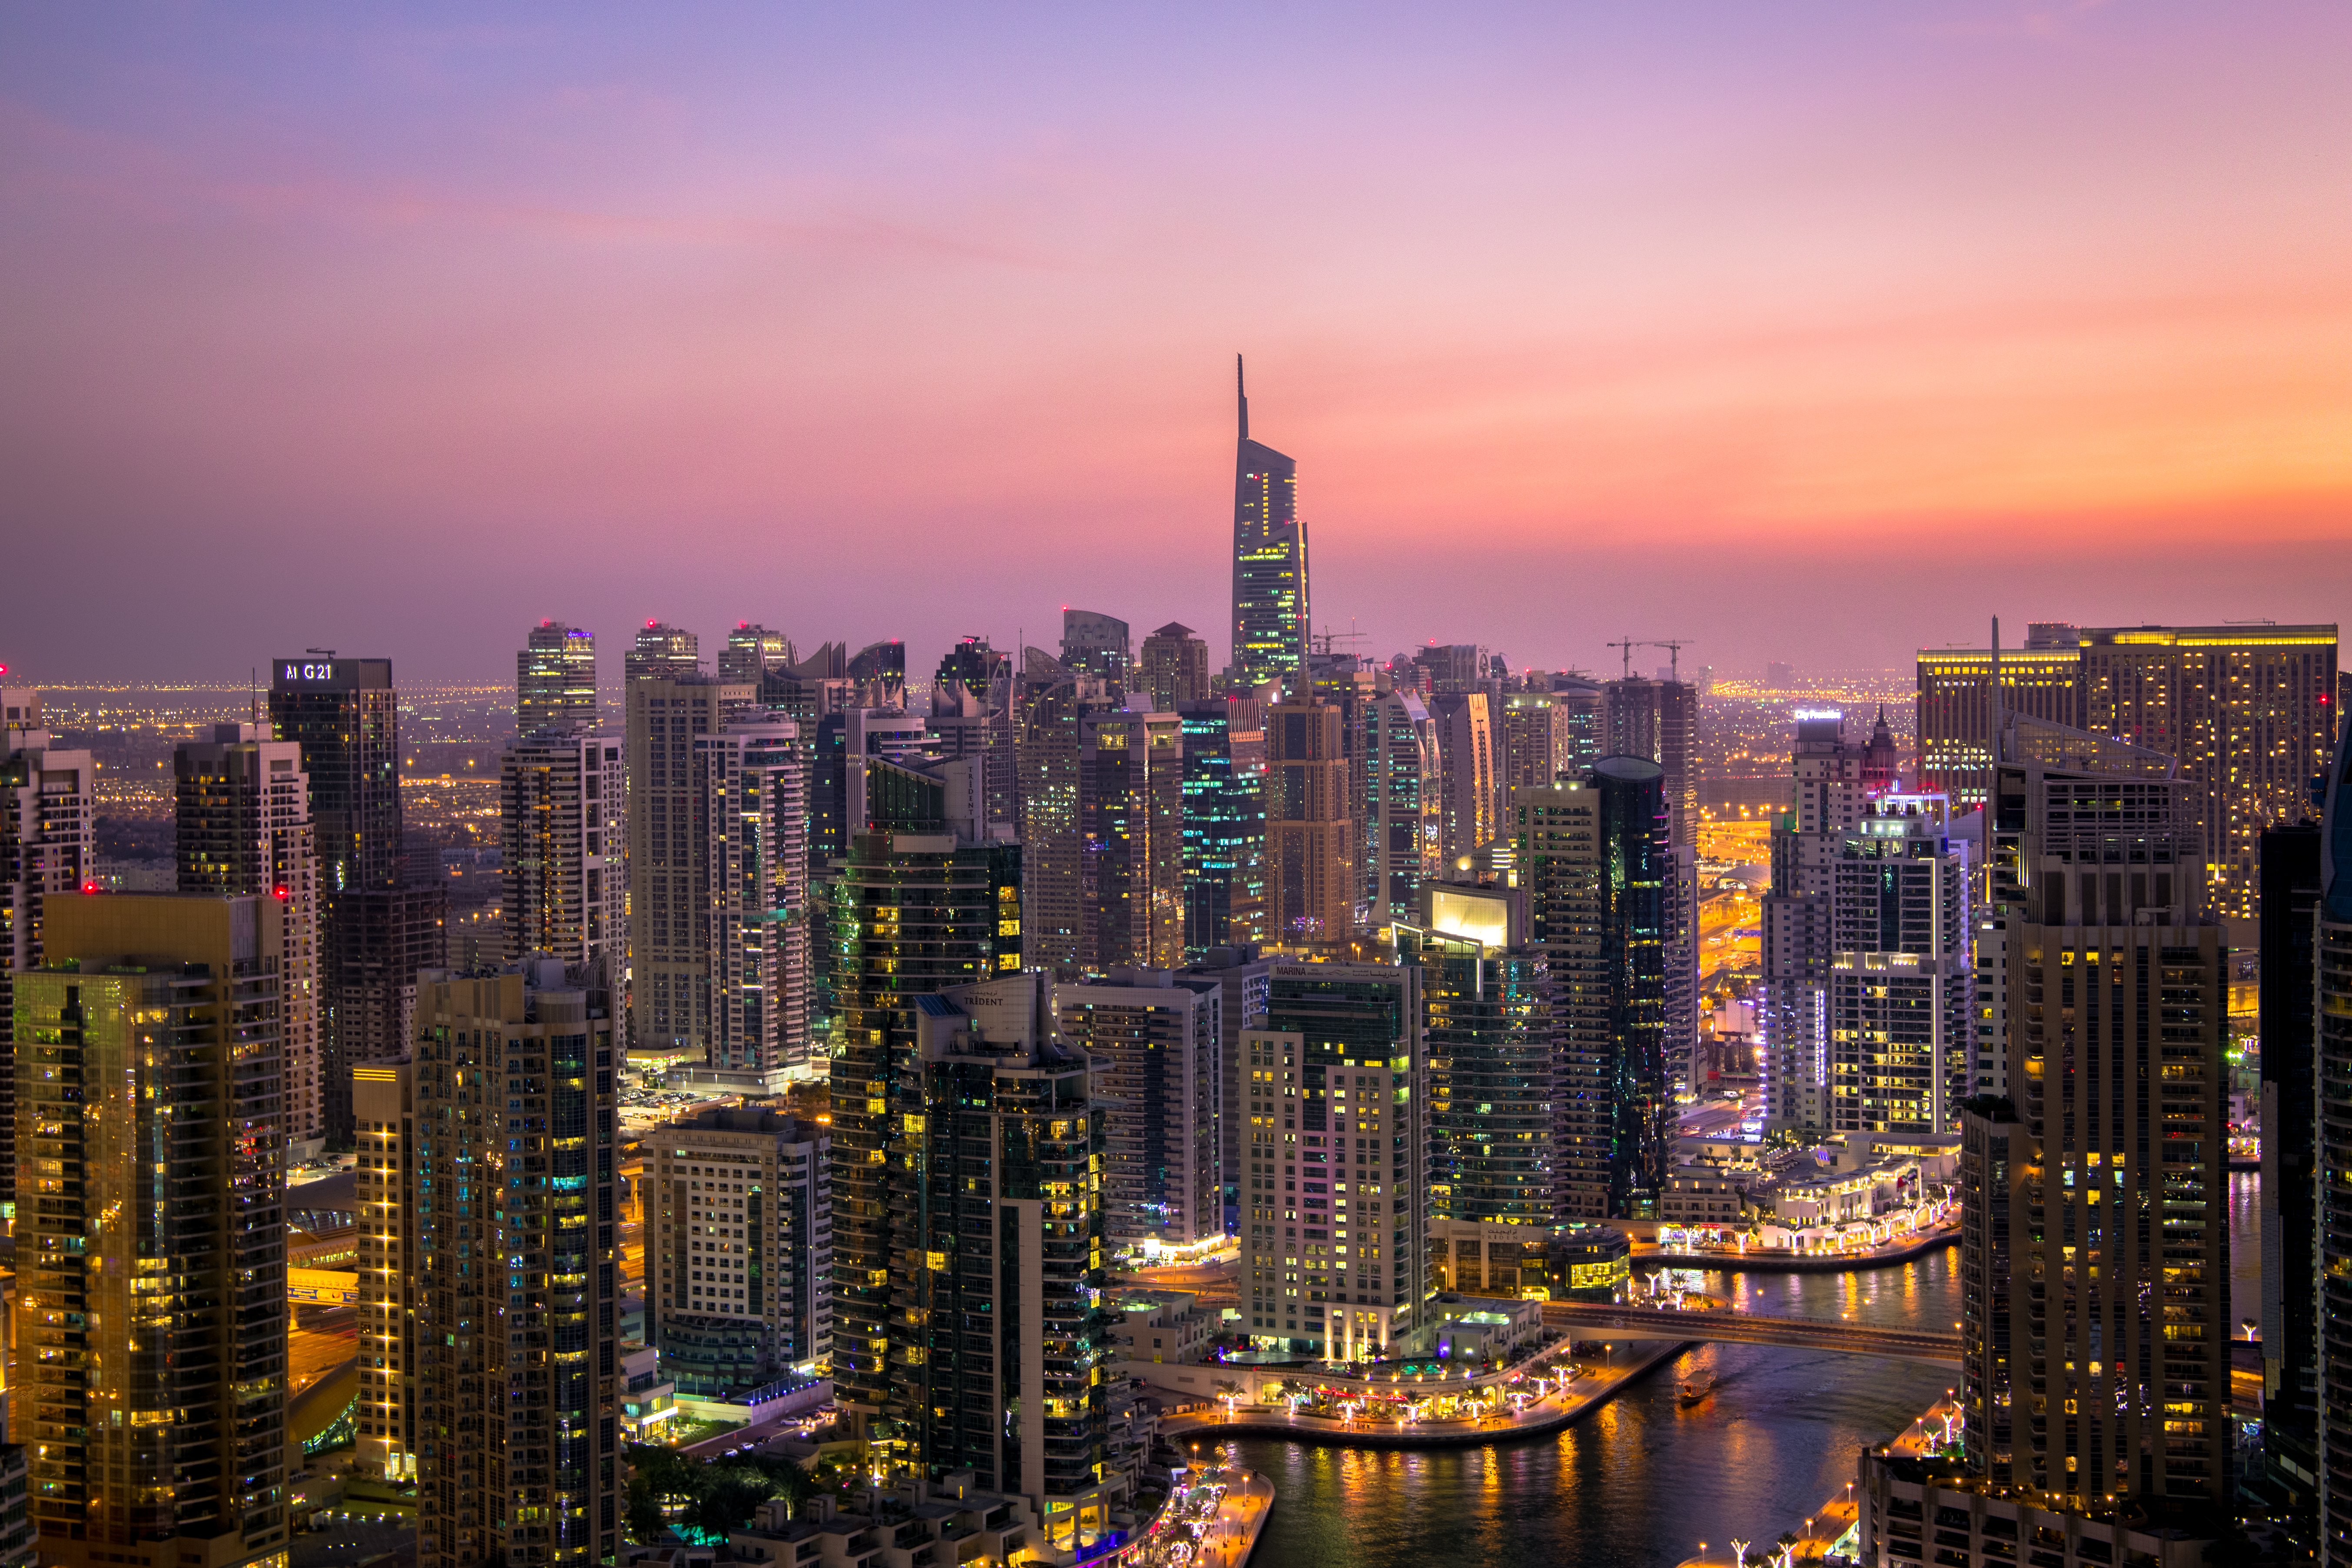
sun, metropolitan area, cityscape, city, urban area, skyline, skyscraper, metropolis, reflection, landmark, tower block, sky, night, dusk, waterway, daytime, horizon, tower, downtown, sunset, evening, building, water, bird's eye view, dawn, computer wallpaper